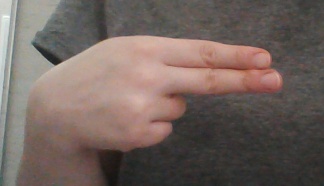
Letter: ain